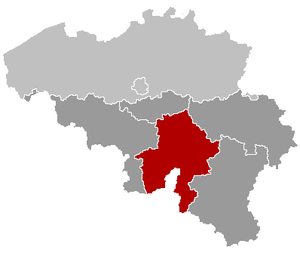
Namur (provins)
Namurs placering i Vallonien i Belgien
Namur eller Namen er en provins i Vallonien og Belgien. Den grænser op til de belgiske provinser Hainaut, Vallonsk Brabant, Liège og Luxembourg. Desuden grænser provinsen op til Departement Nord i Frankrig.